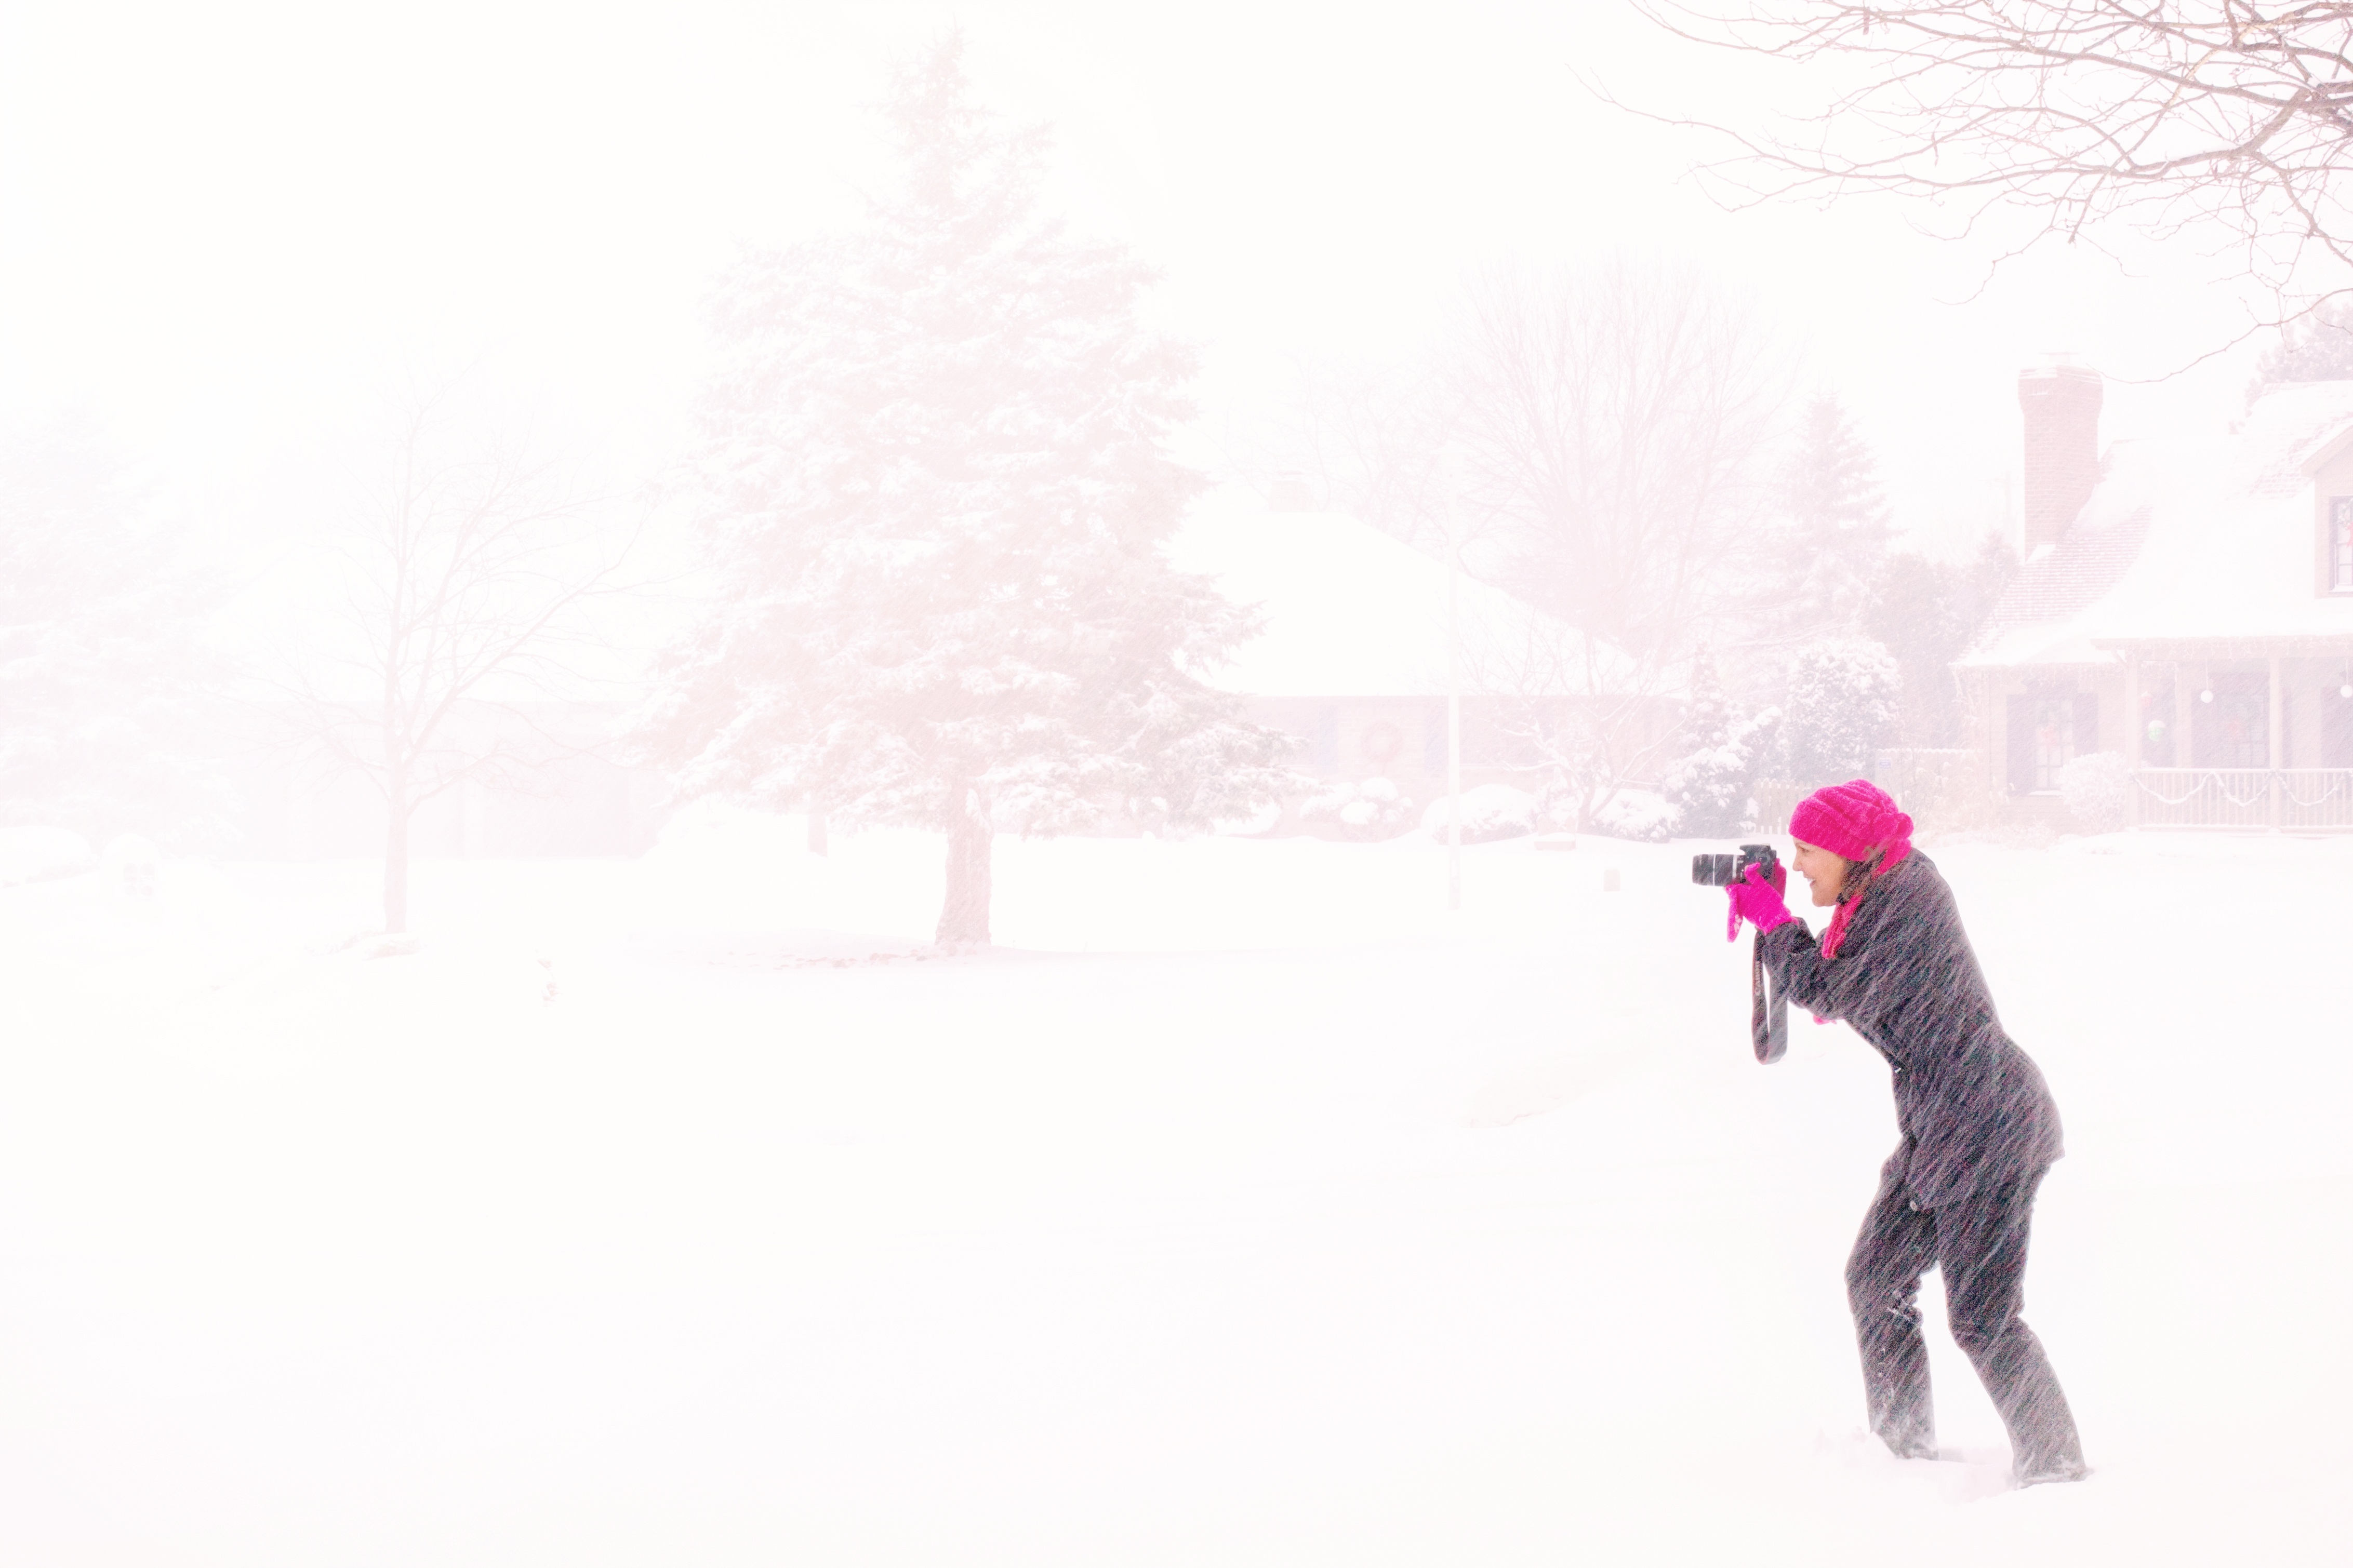
outdoor, snow, winter, woman, camera, photography, photographer, weather, season, snowstorm, blizzard, hobby, freezing, winter storm, flurries